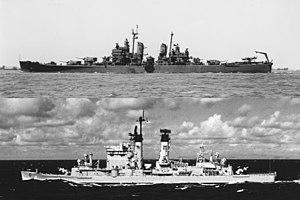
La classe Albany est une classe de trois croiseurs lance-missiles guidés de l'United States Navy en service entre 1962 et 1980. C'étaient des navires reconvertis, issus des classes Oregon City et Baltimore dont les coques et la propulsion étaient identiques. Toutes les superstructures et les armes d'origine ont été retirées et remplacées. Les navires convertis disposaient de nouvelles superstructures très hautes et la reconstruction s'appuyait fortement sur l'aluminium pour alléger le navire.